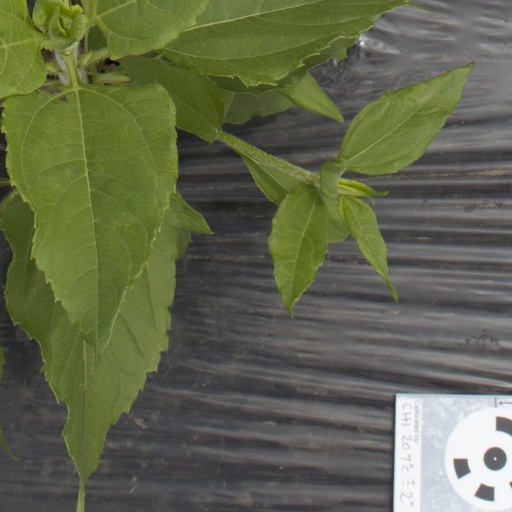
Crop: Jerusalem artichoke